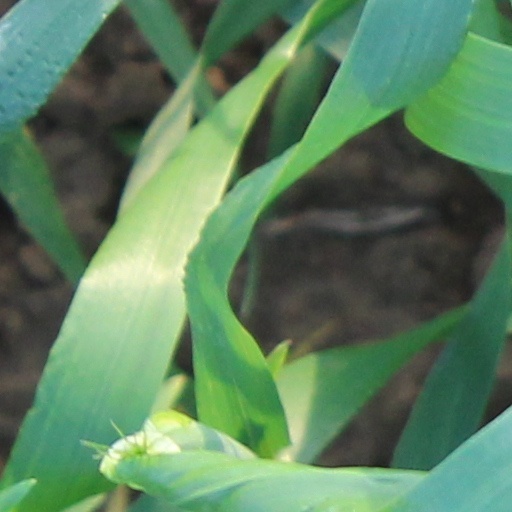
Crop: wheat